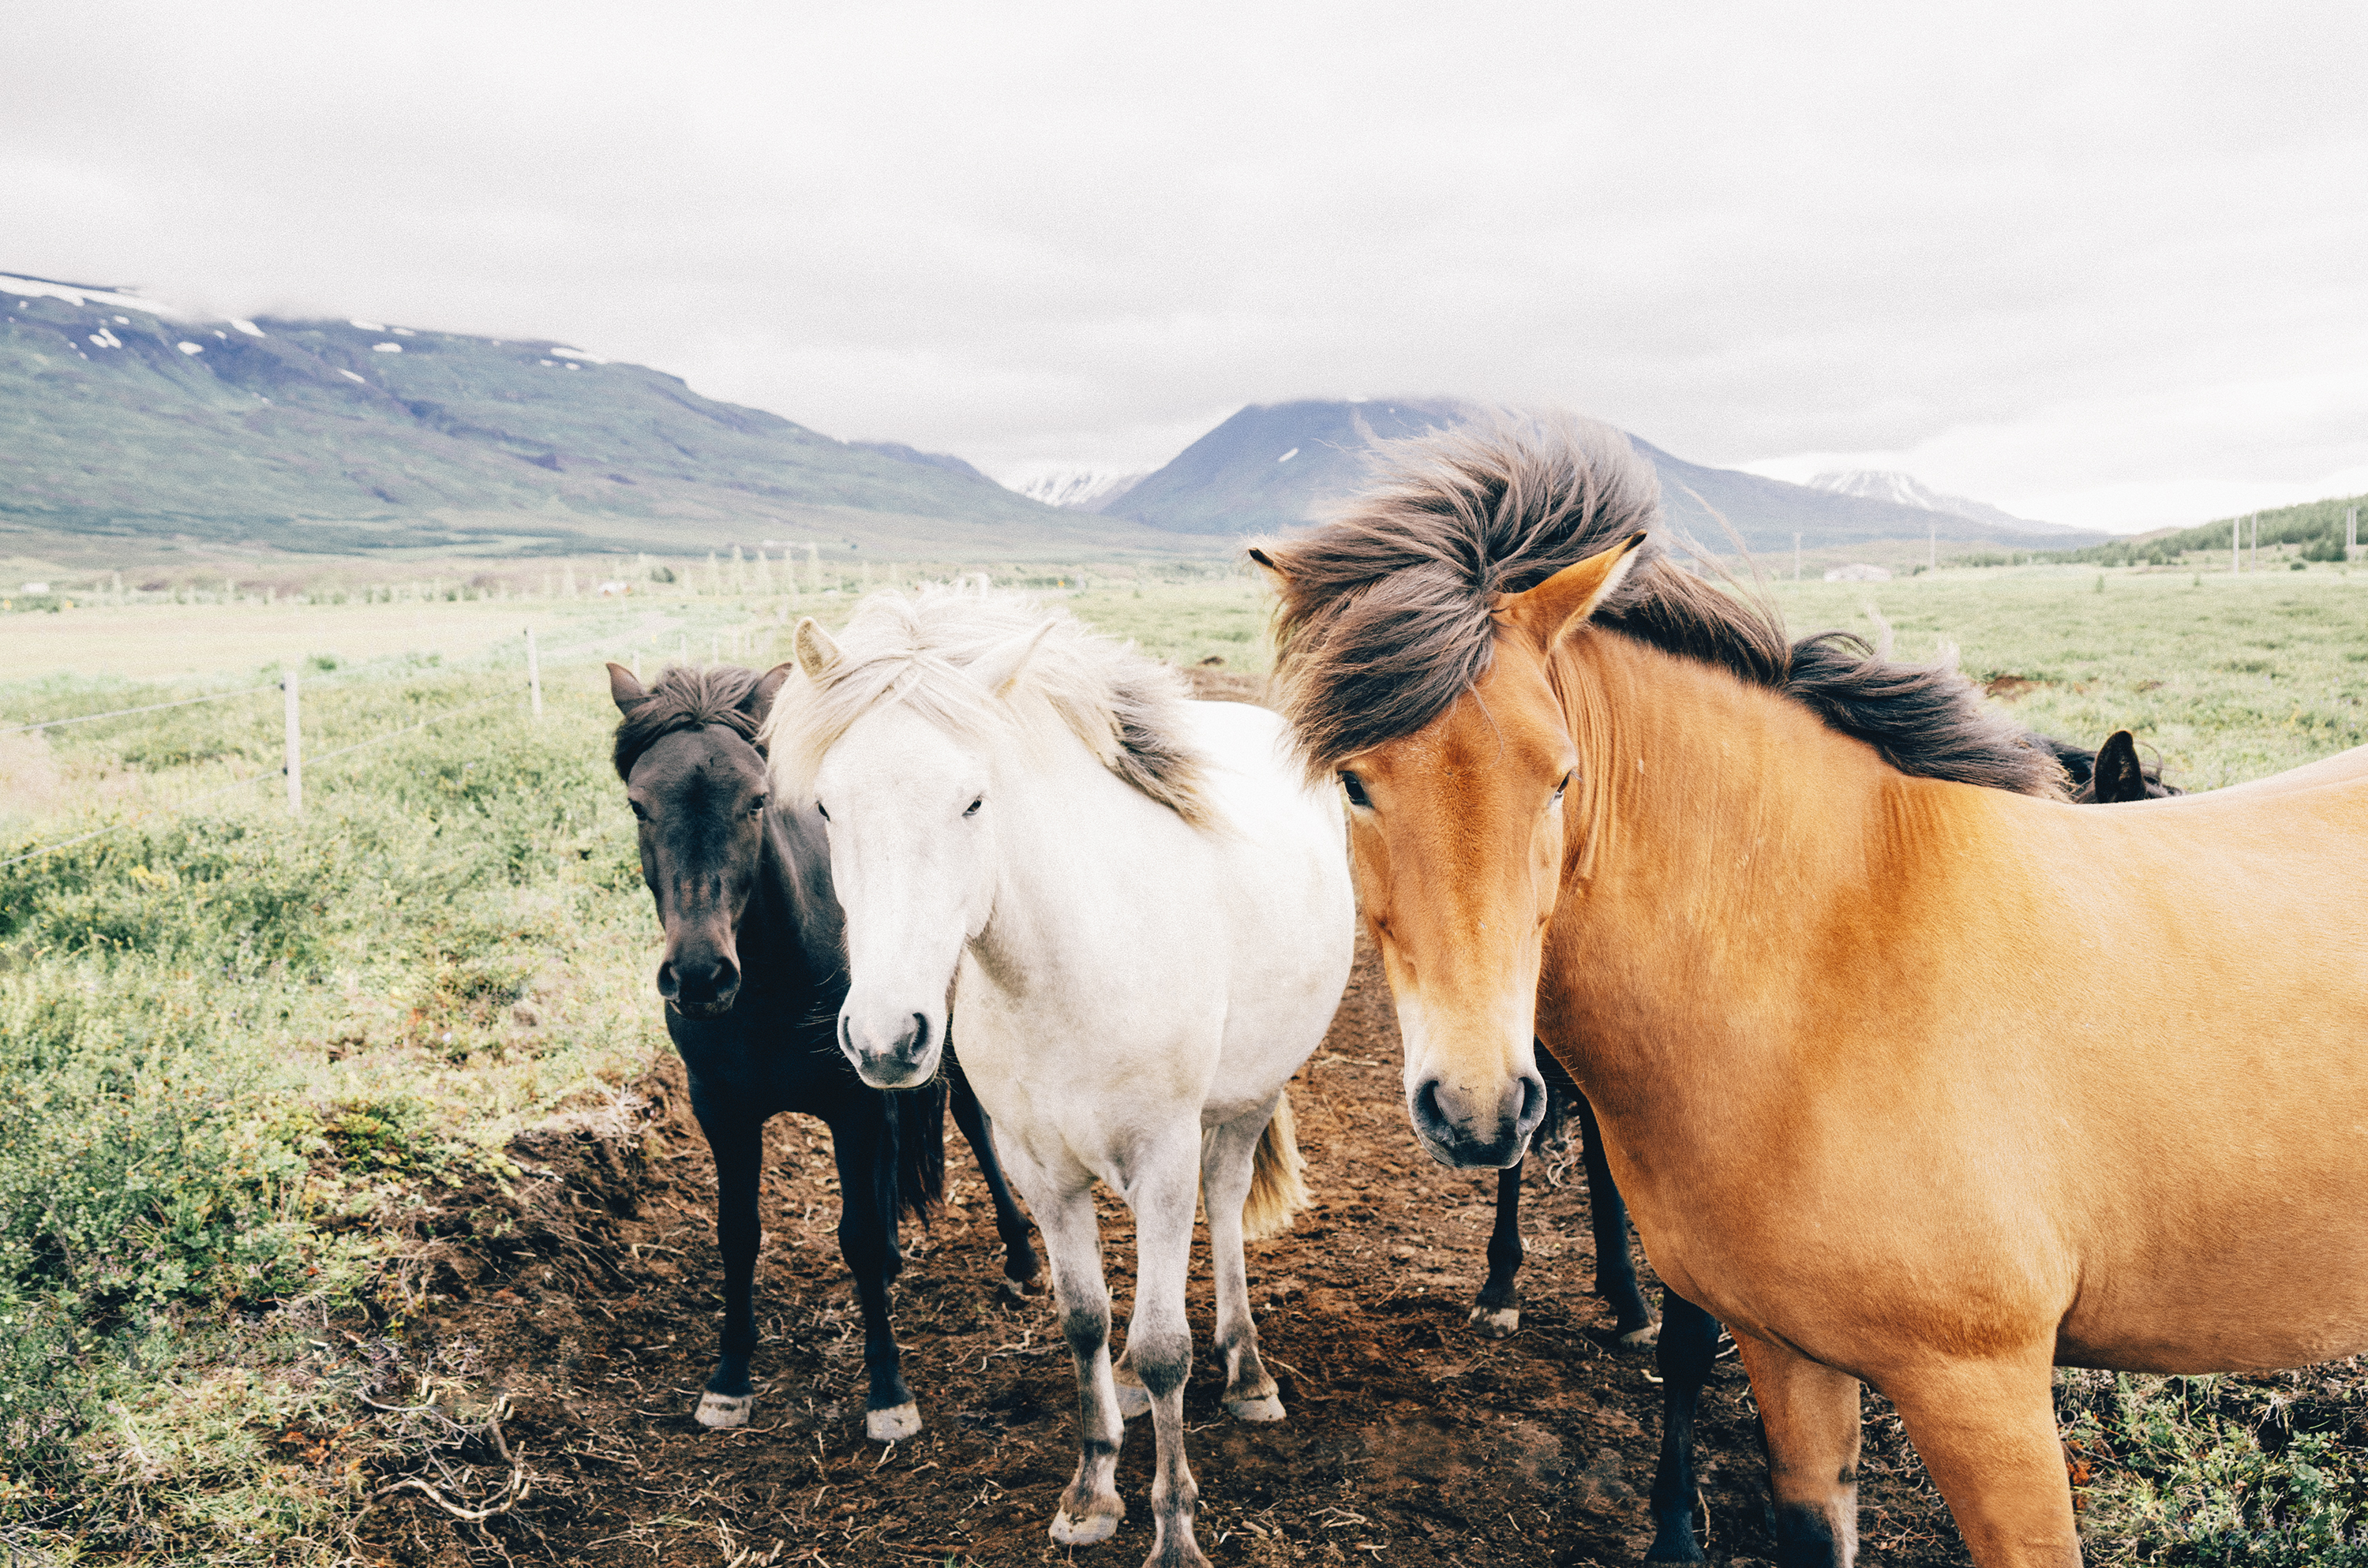
landscape, farm, meadow, herd, pasture, grazing, horse, mammal, stallion, mane, horses, animals, mare, rural area, horse like mammal, mustang horse